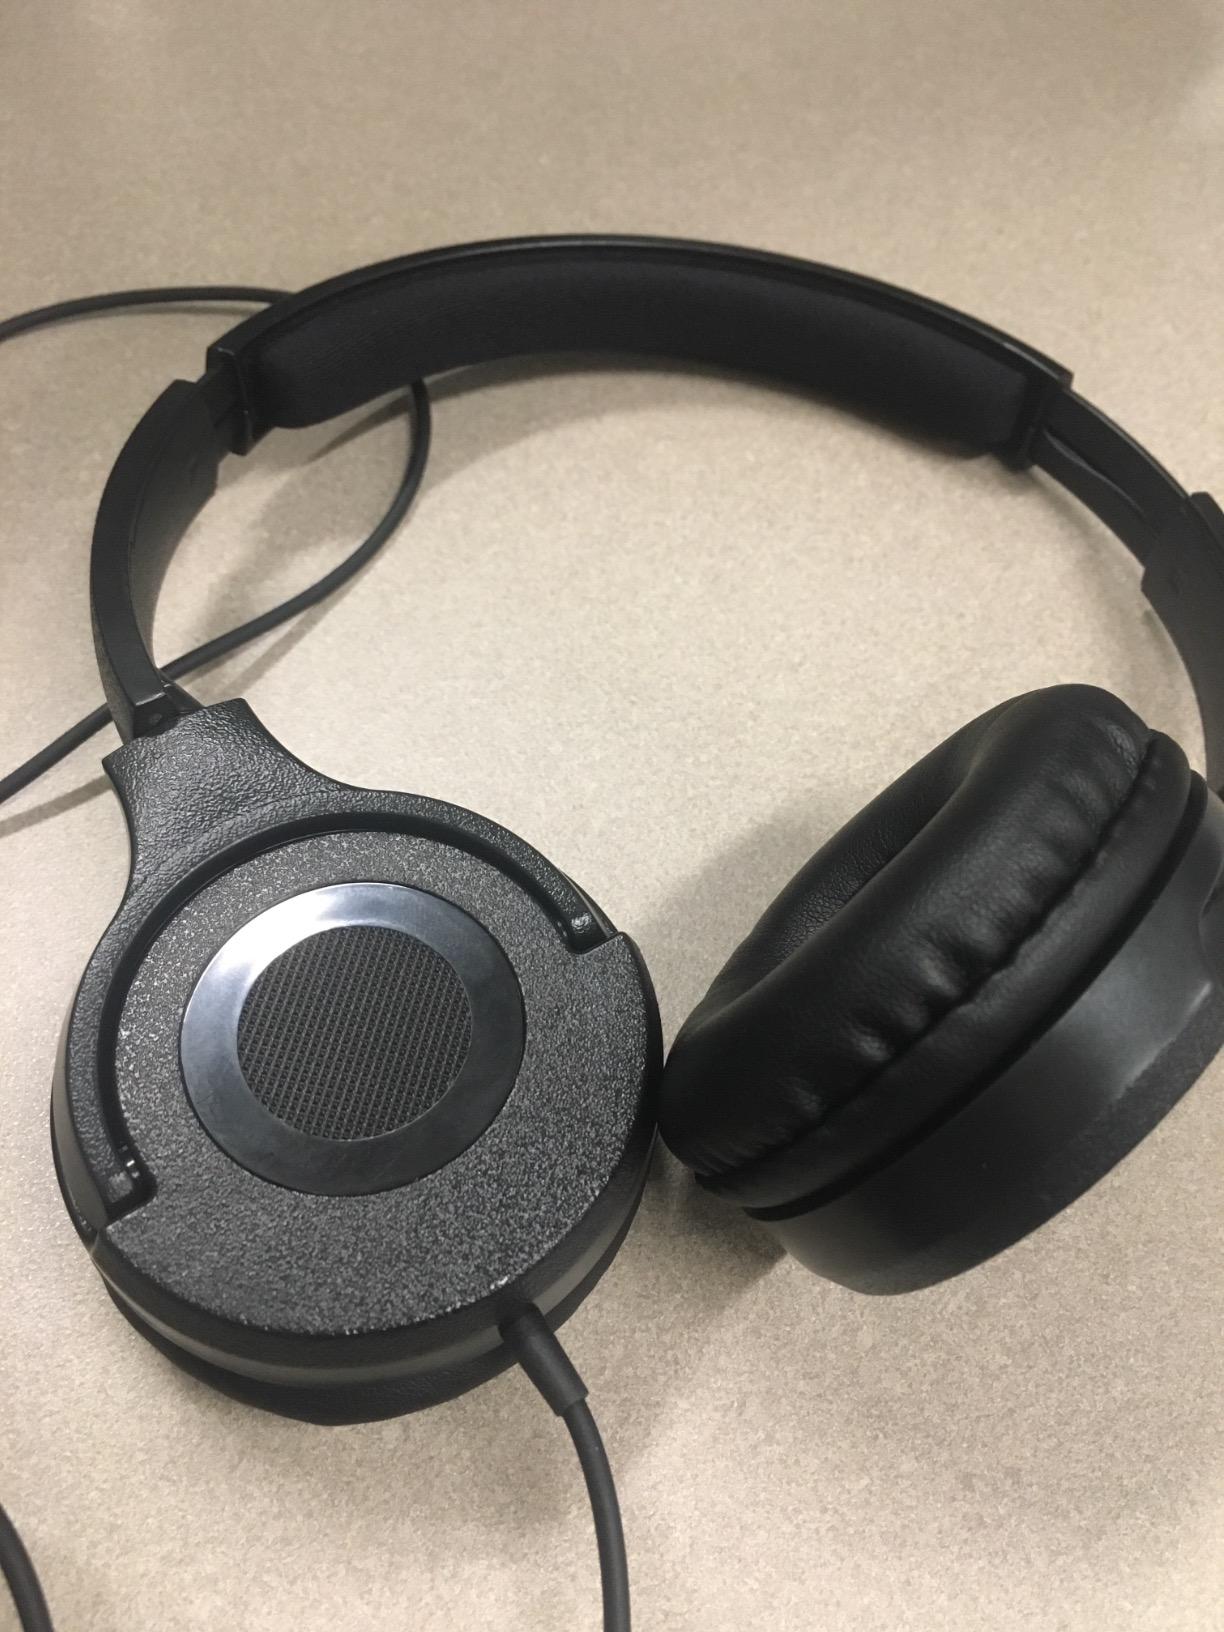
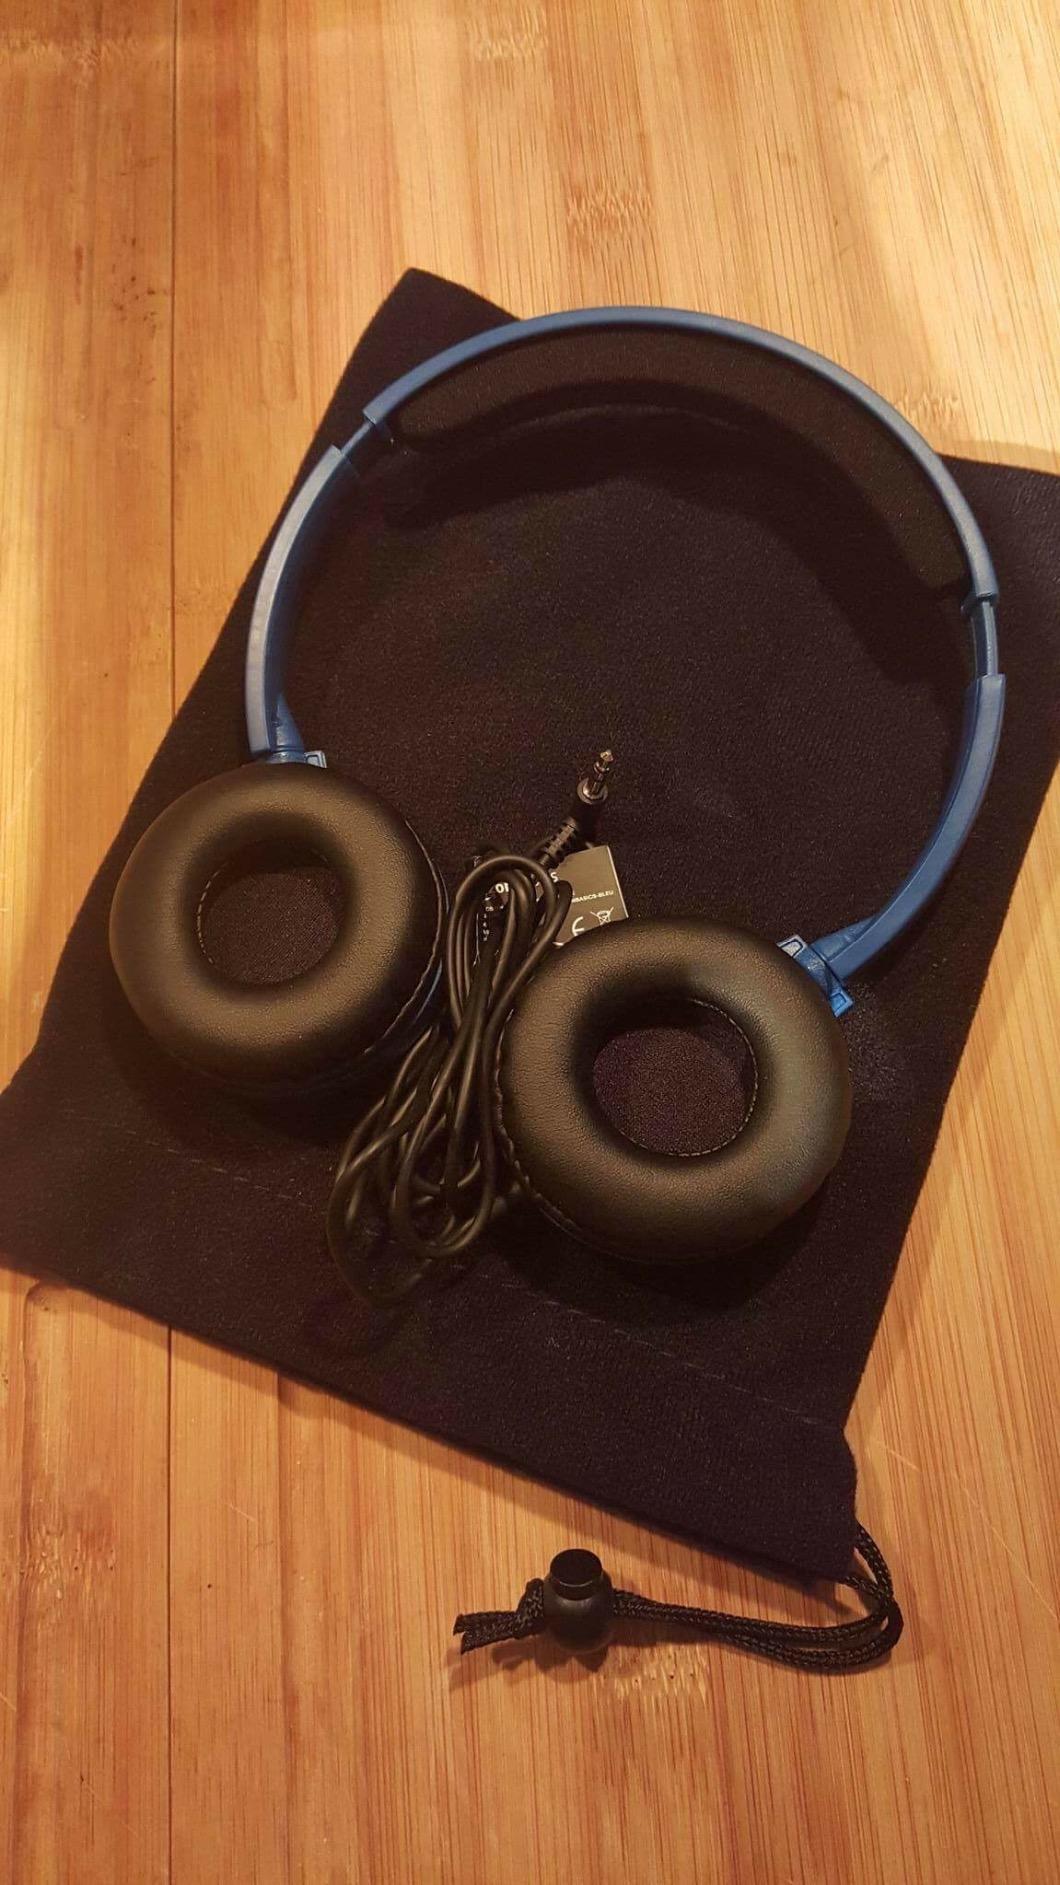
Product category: headphones
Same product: yes